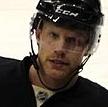
Age: 21